Elisha Cooke Jr.

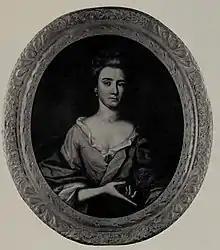
Jane Middleton Cooke

Elisha Cooke Jr. (December 20, 1678 – August 24, 1737) was a physician and politician from the Province of Massachusetts Bay. He was the son of Elisha Cooke Sr. (1637–1715), a wealthy Massachusetts physician and politician who was elected Speaker of the Massachusetts House of Representatives in 1683. He graduated from Harvard University in 1697.